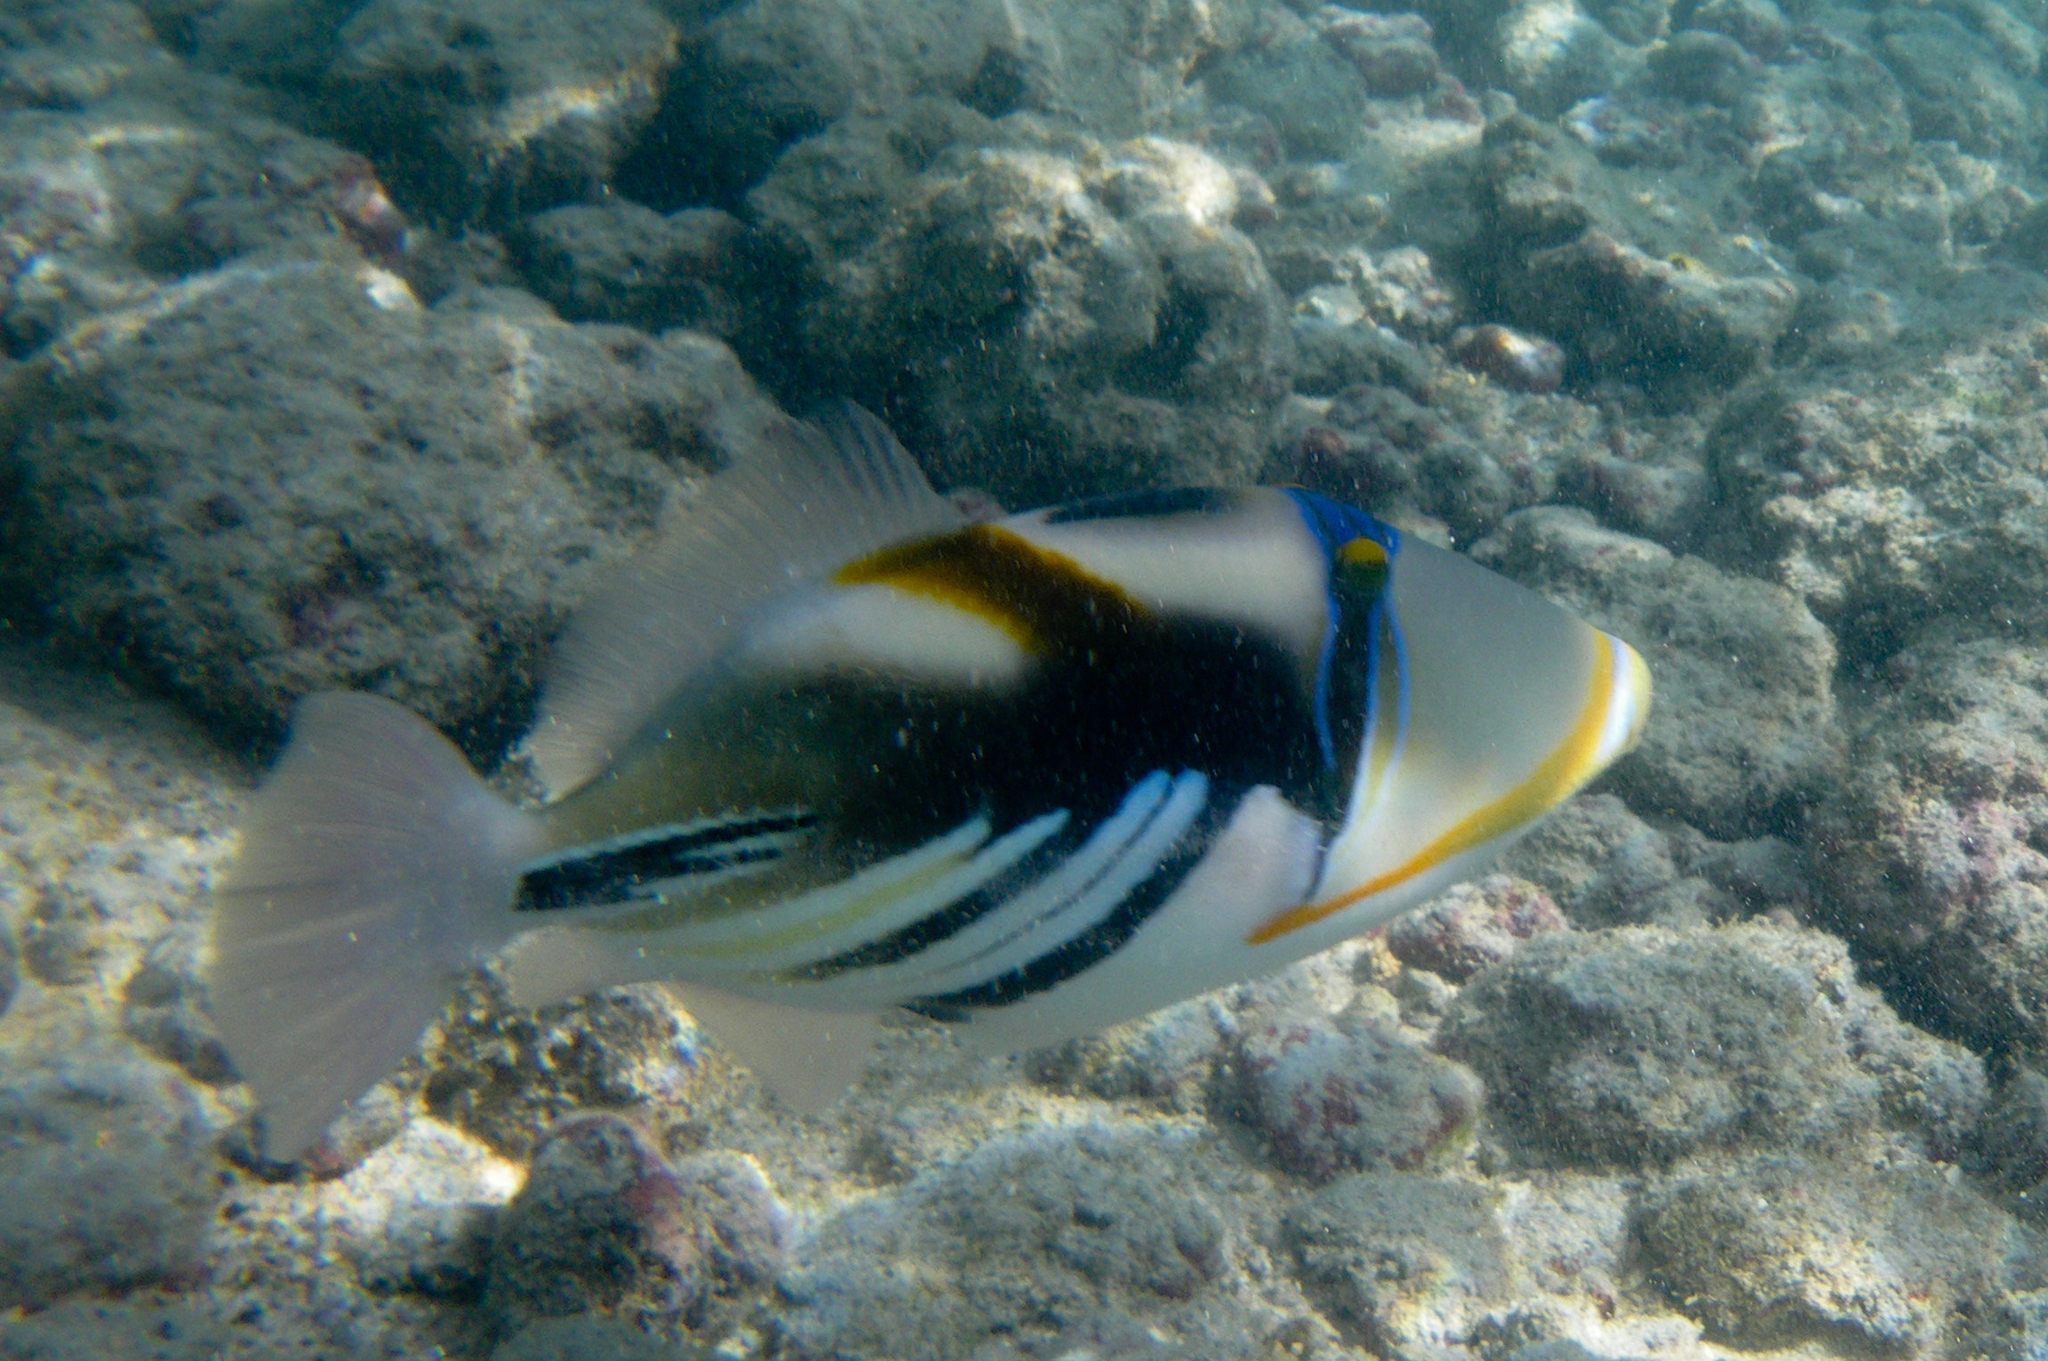
Rhinecanthus aculeatus (Lagoon Triggerfish)